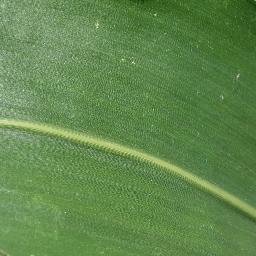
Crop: corn
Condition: (maize)_healthy